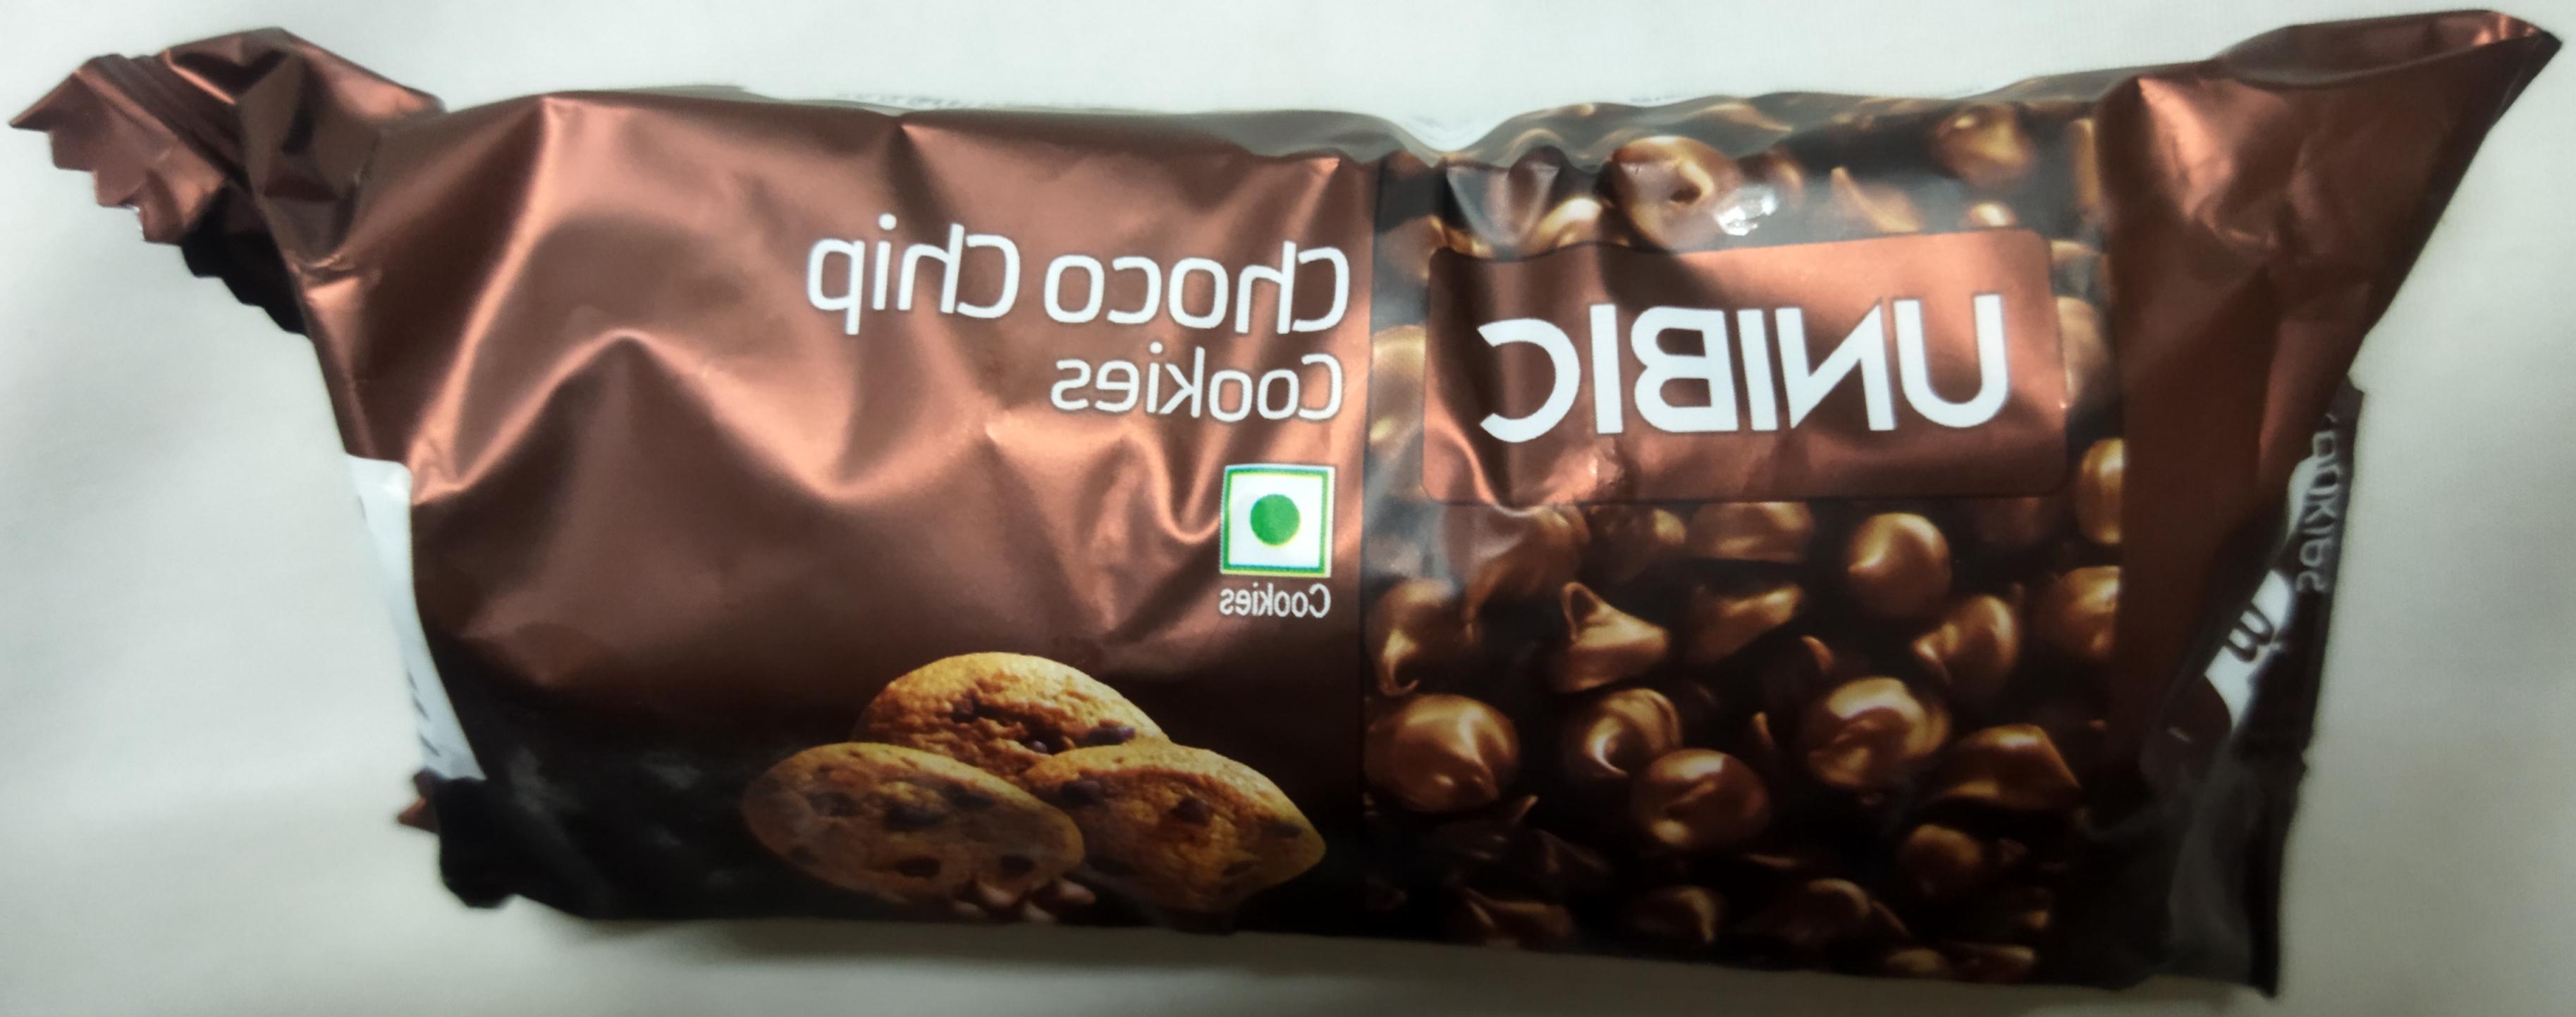
Label: plastics